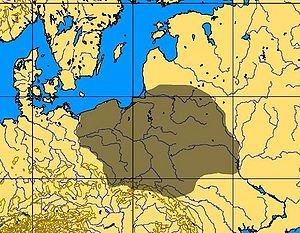
Le Swidérien est une culture archéologique de l'Épipaléolithique européen, qui s'est développée en Pologne et aux alentours, ainsi qu'en Crimée, d'environ 11 000 à 9 000 av. J.-C.. La culture mésolithique de Niémen en tirerait en partie ses origines.